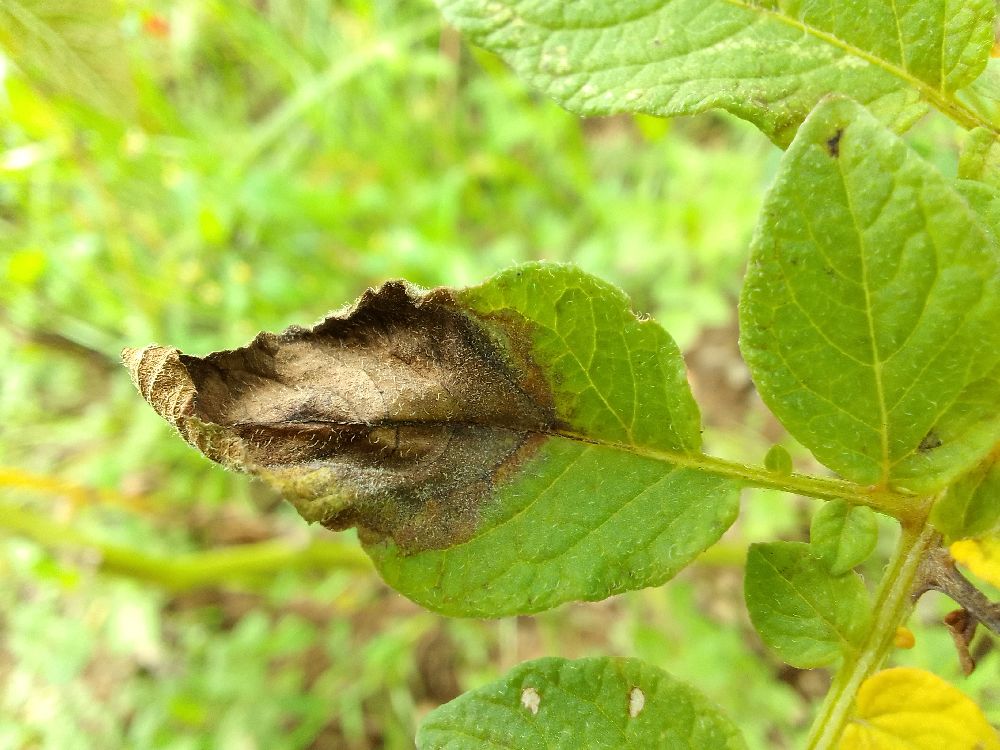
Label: Late blight